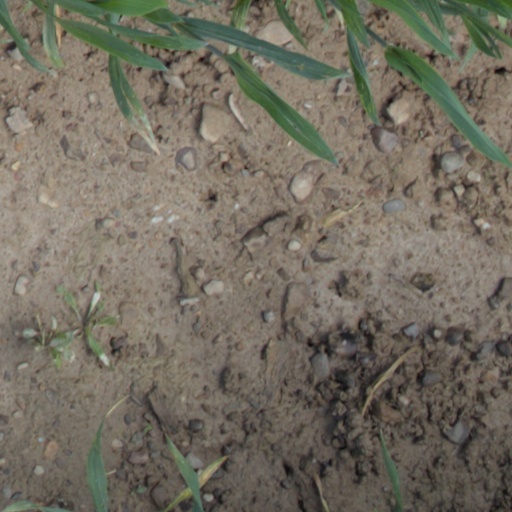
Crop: wheat